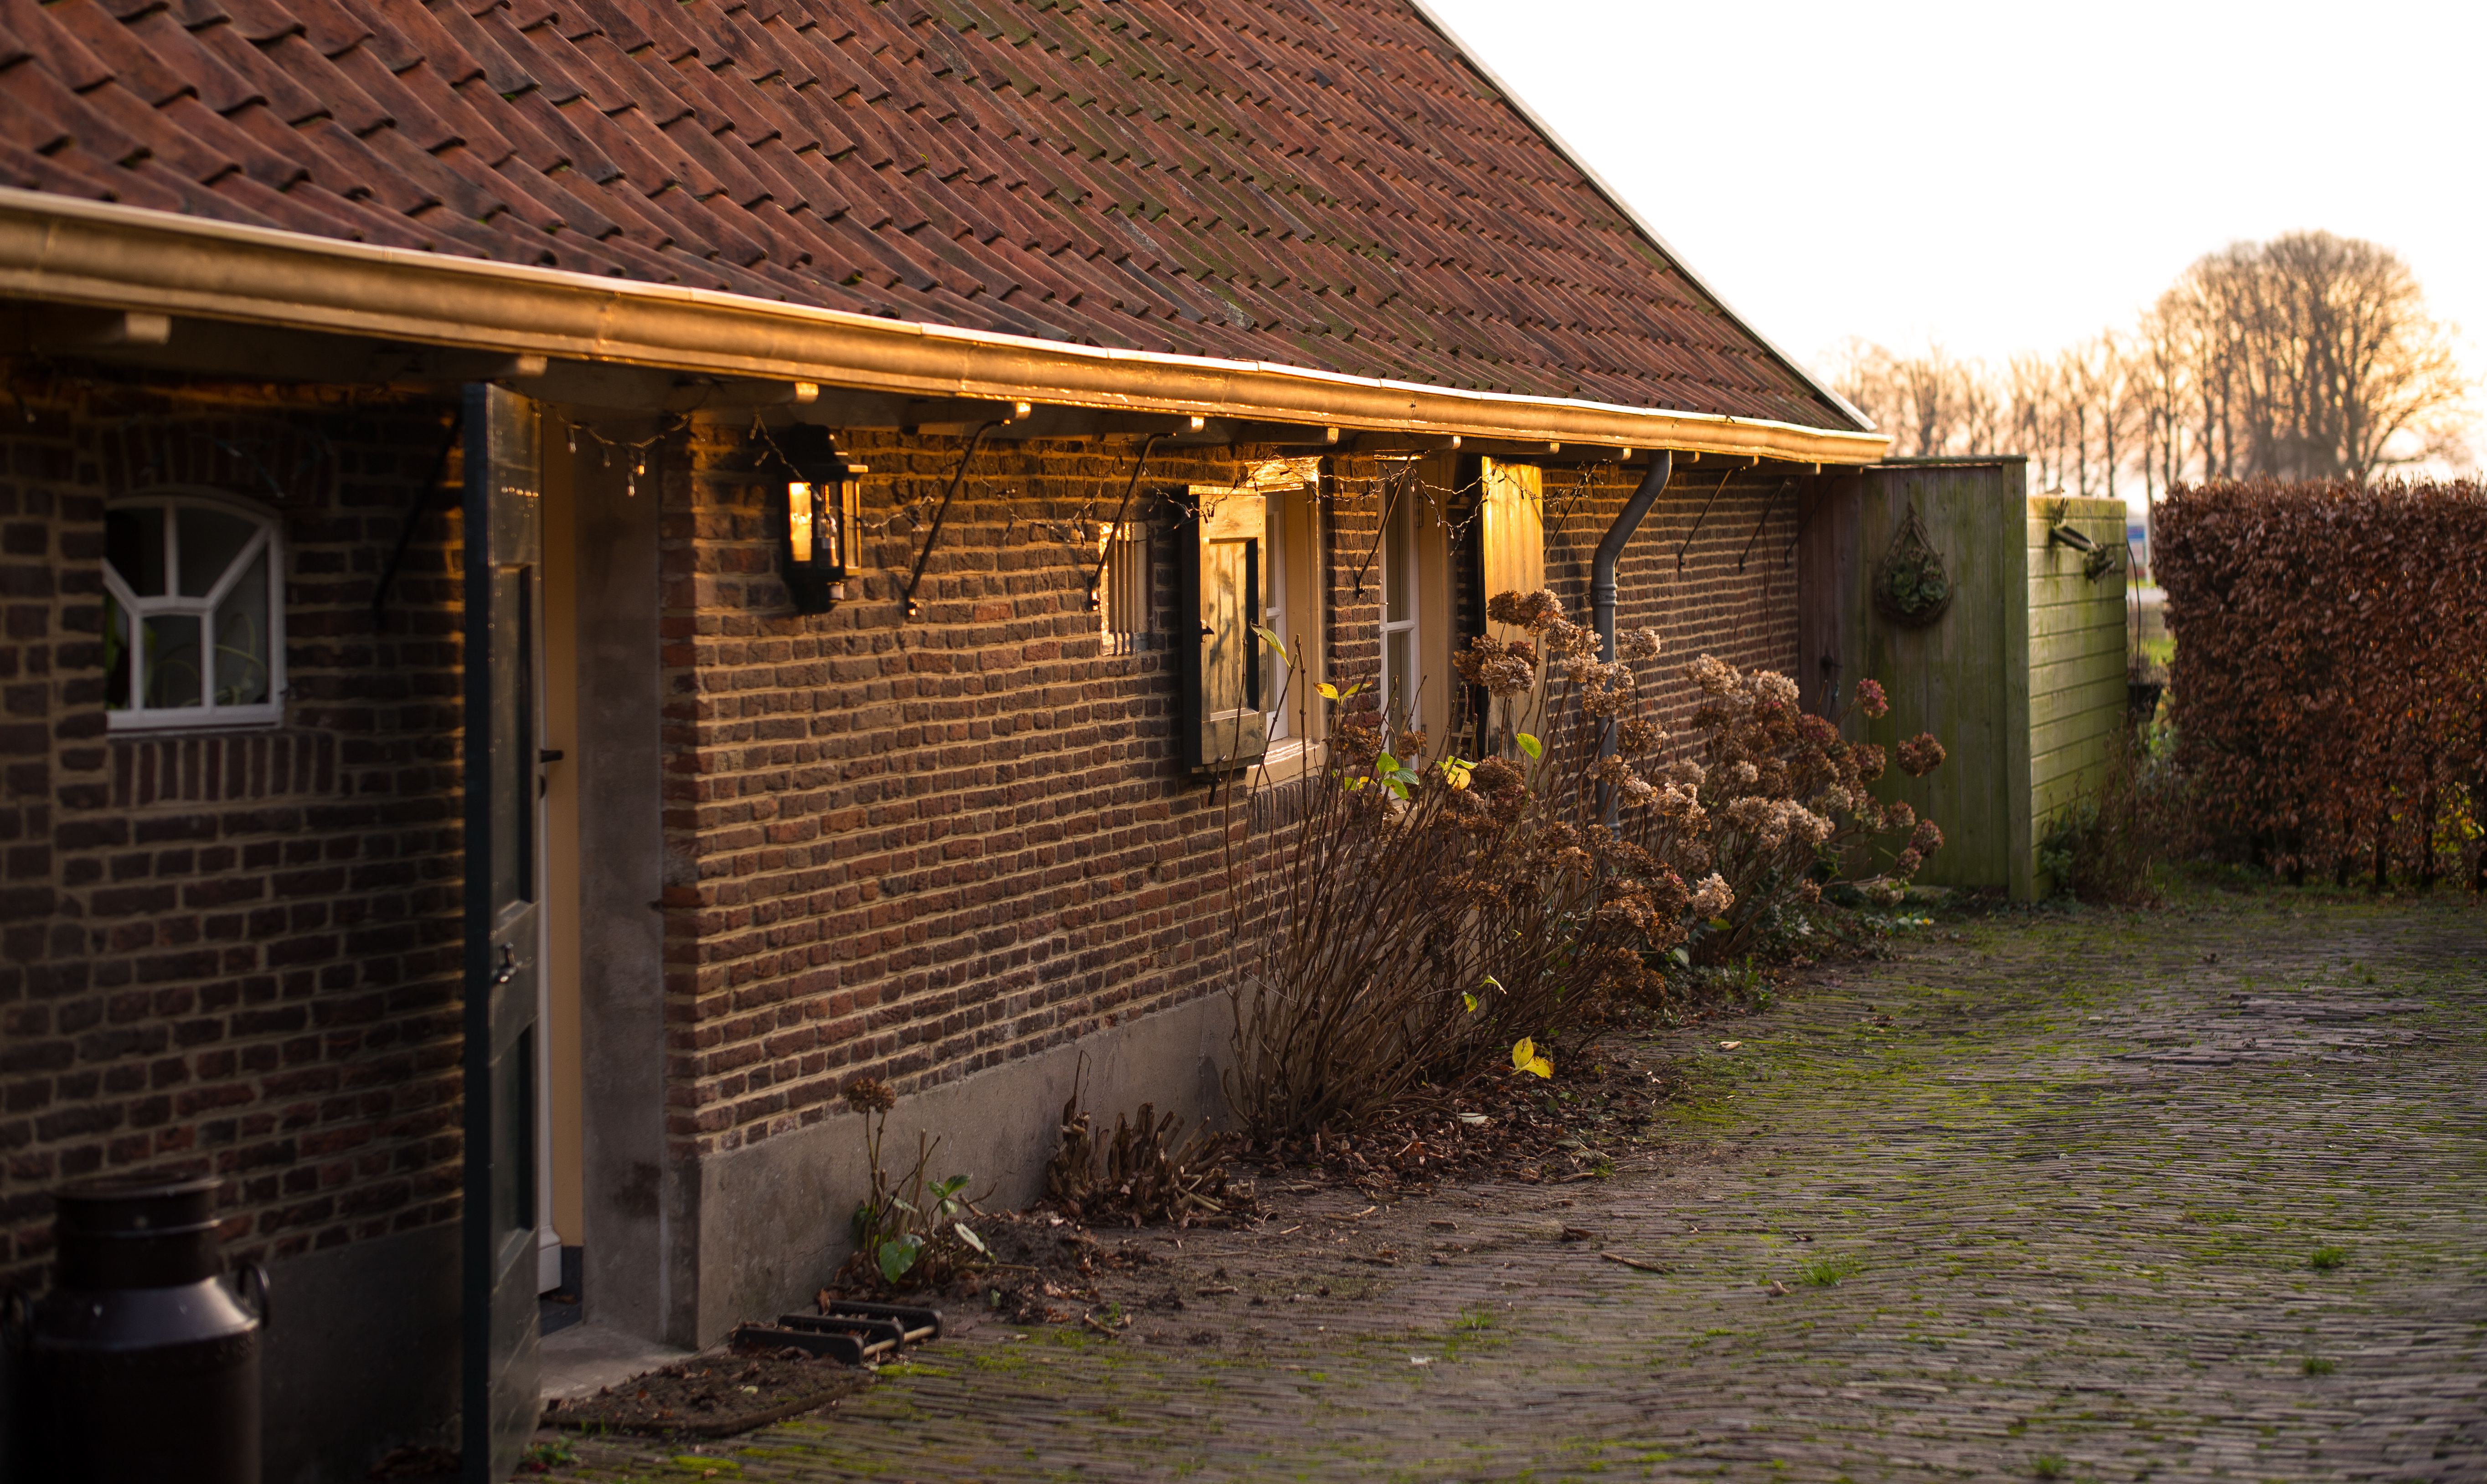
wood, sunset, house, building, home, wall, shed, village, cottage, facade, property, brick, christmas, door, holland, netherlands, m, dutch, farmhouse, bricks, 50, estate, log cabin, leica, afternoon, 240, summilux, gelderland, bronkhorst, rural area